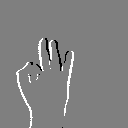
ASL letter: f